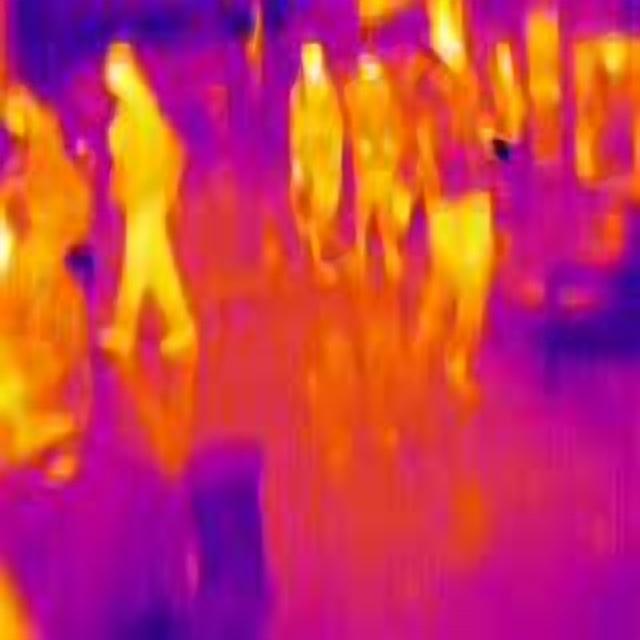
Detected objects:
label: person
label: person
label: person
label: person
label: person
label: person
label: person
label: person